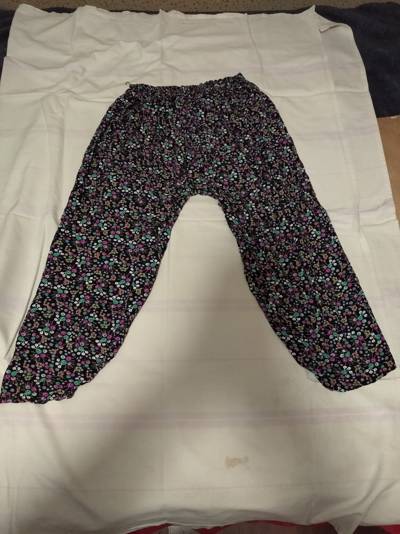
Waste category: clothes